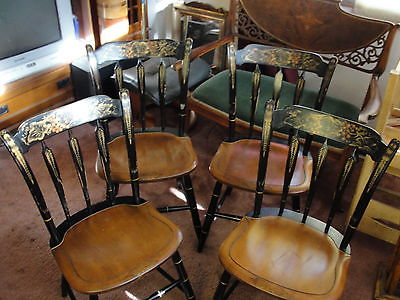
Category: chair